Martin Rees

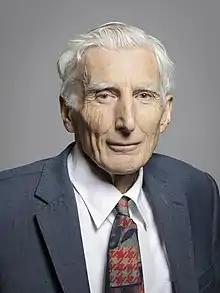
Official portrait, 2019

Martin John Rees, Baron Rees of Ludlow, (born 23 June 1942) is a British cosmologist and astrophysicist. He was the fifteenth Astronomer Royal from 1995 to 2025, and was Master of Trinity College, Cambridge, from 2004 to 2012 and President of the Royal Society between 2005 and 2010. He has received various physics awards including the Wolf Prize in Physics in 2024 for fundamental contributions to high-energy astrophysics, galaxies and structure formation, and cosmology.